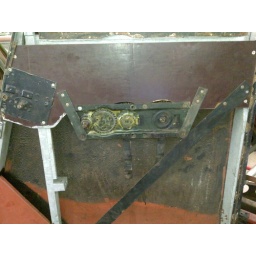
Detail of door lock and window winder mechanism mounting on new wood panel in a front door